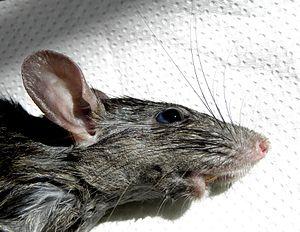
Vue de côté de la tête du Rat Noir (Rattus rattus).